Scouting in Missouri

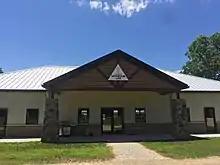
Entrance to the Sinquefield Invention Lab

The Council operates Lake of the Ozarks Scout Reservation, also known as Camp Hohn. Scouts BSA and Venturing Camps are offered at Hohn. The camp is available for year-round use by Scout units for a variety of activities.